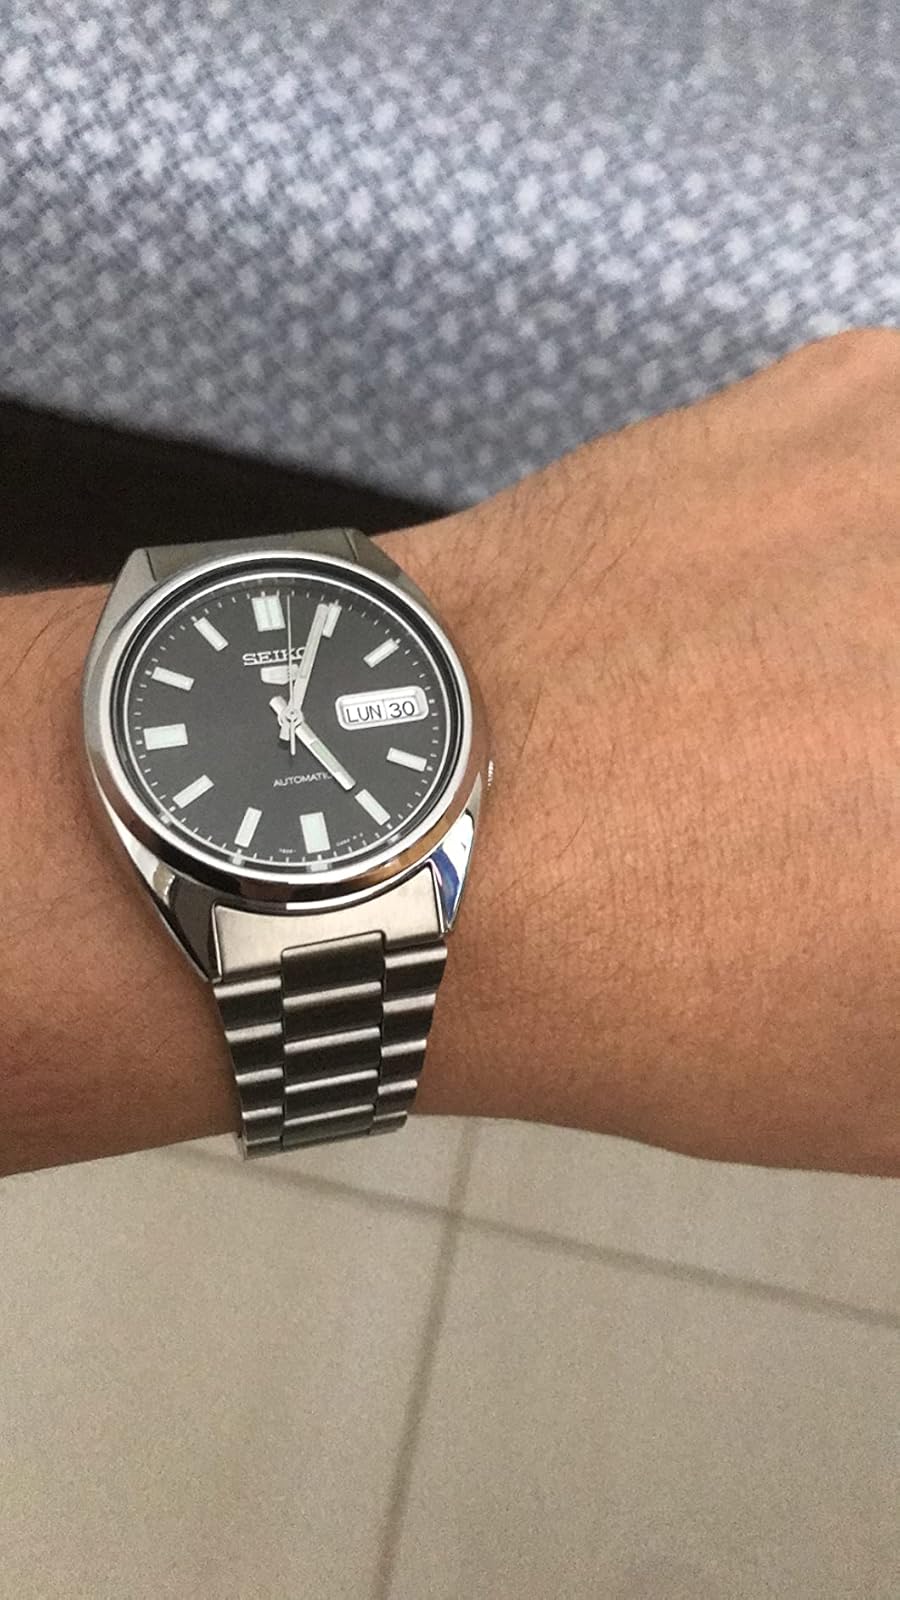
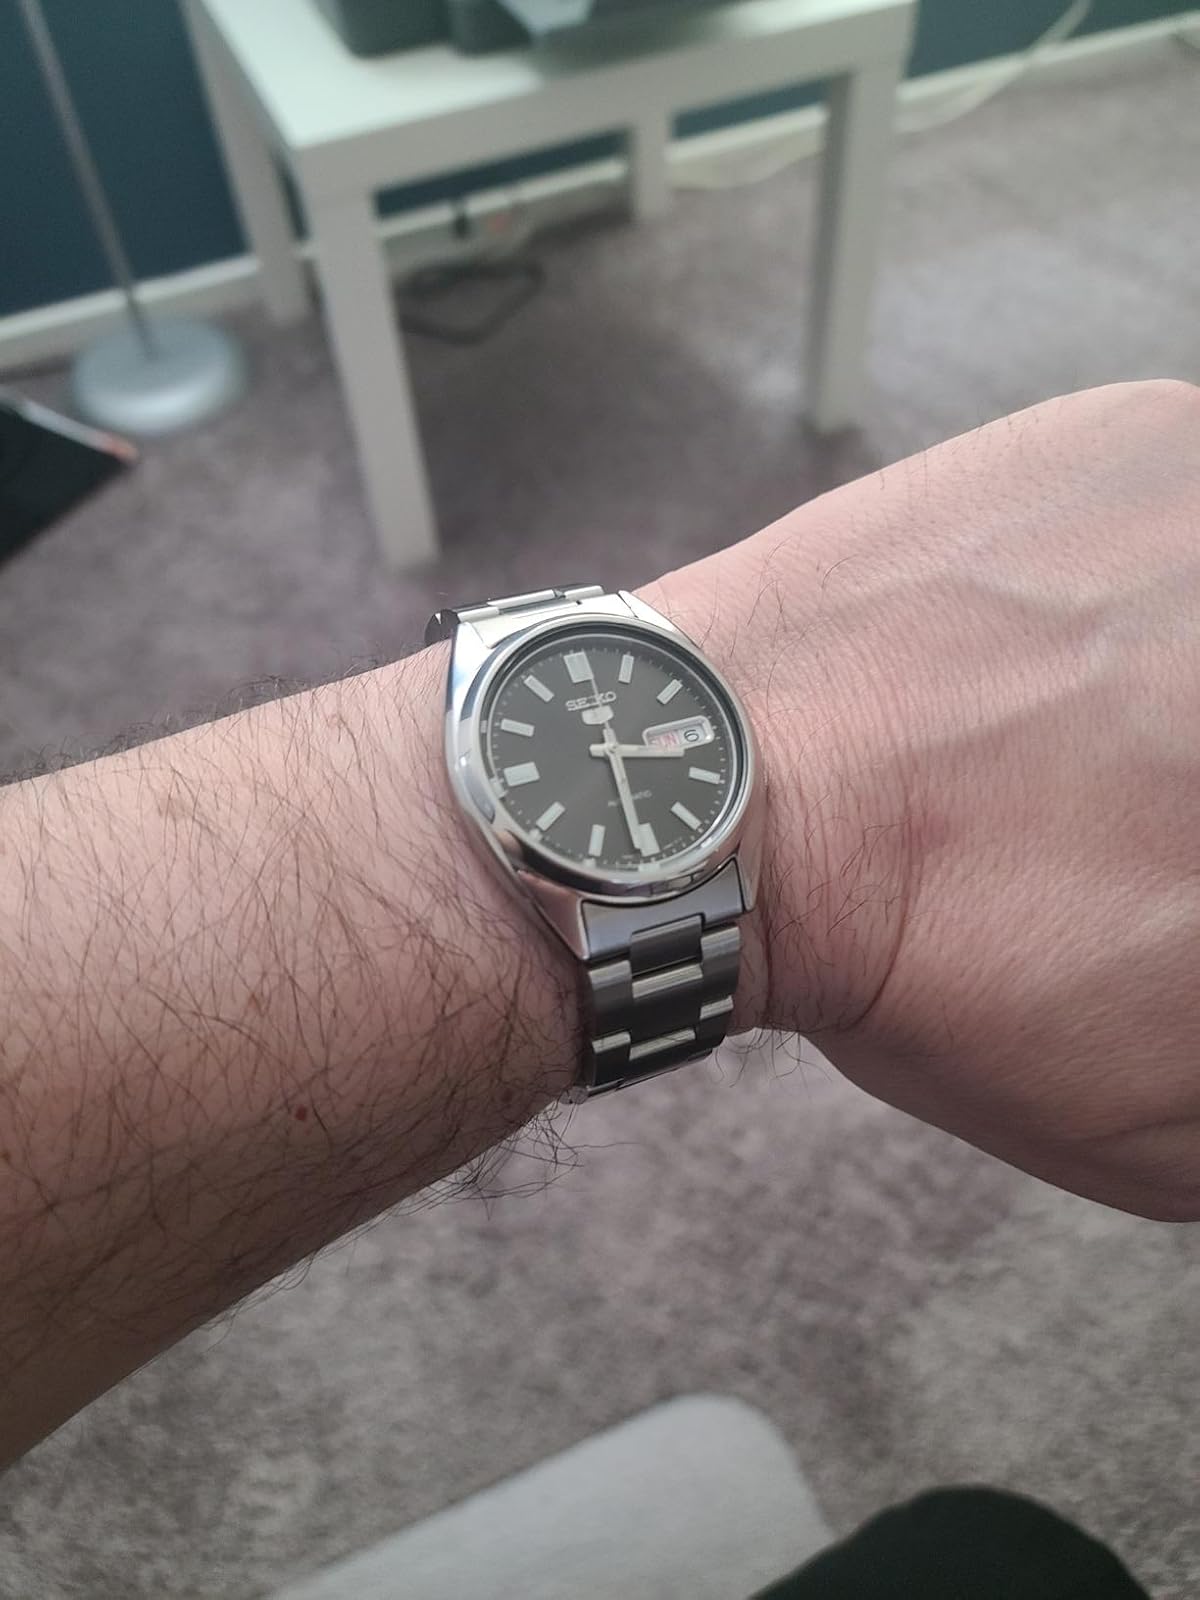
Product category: accessories_watch
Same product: yes